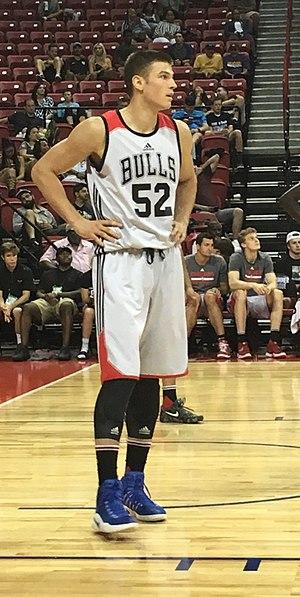
Nikola Jovanović, né le 6 janvier 1994 à Belgrade en Serbie, est un joueur serbe de basket-ball. Il évolue aux postes d'ailier fort et de pivot.